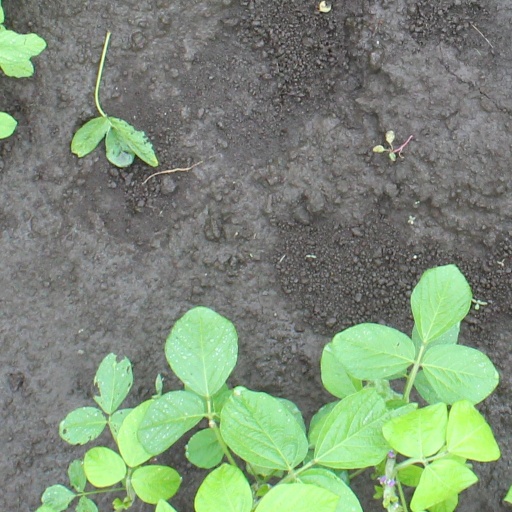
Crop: soybean